L.A. Noire

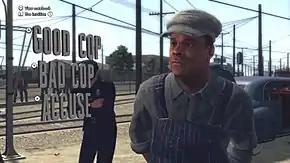
A black man with a hat stands in a railyard, looking to the camera's left. On the left of the screen are three prompts: "Good Cop", "Bad Cop", and "Accuse".

While solving cases, the player discovers evidence, including information from non-player characters or physical clues found in or around crime scenes, locations of interest, or dead bodies; several pieces of physical evidence can be manipulated or further investigated to discover more information. When all key clues are discovered at a crime scene, the investigation music concludes. The player can also use telephones or gamewells to contact the police radio and access additional information. During cases, the player interrogates suspects and witnesses to discover information. When the interviewee responds, the player is given the option to either believe them, doubt them, or accuse them of lying. If the player accuses them of lying, they must submit evidence to prove it. The player's in-game notebook is used to list evidence, locations, and people involved in the case, as well as to select questions during interrogations.